Surin Pitsuwan

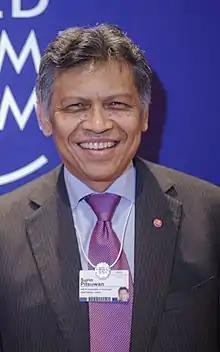
Surin in 2010

Surin Abdul Halim bin Ismail Pitsuwan (Jawi: سورين عبدالحاليم بن اسماعيل ڤيتسووان; October 28, 1949 – November 30, 2017) was a Thai diplomat and politician of Malay descent who served as the 12th secretary-general of ASEAN between 2008 and 2012.